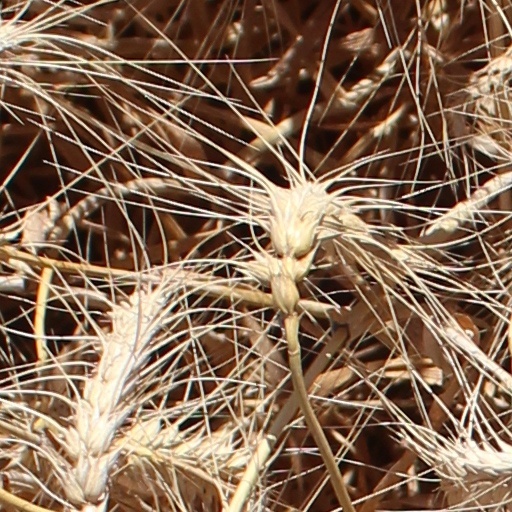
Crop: wheat